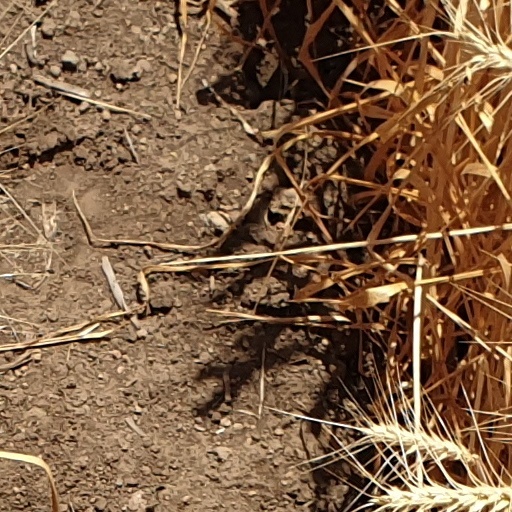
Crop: wheat